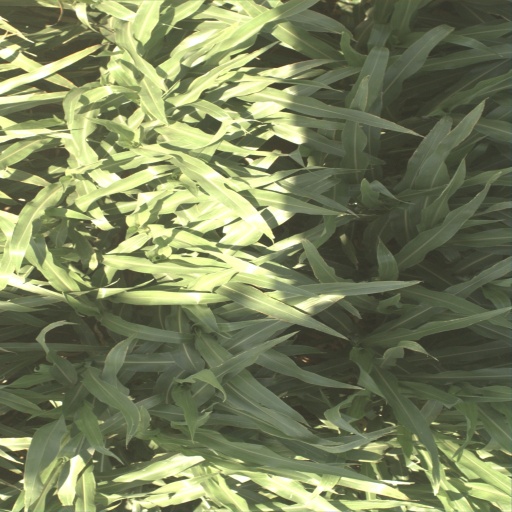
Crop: sorghum